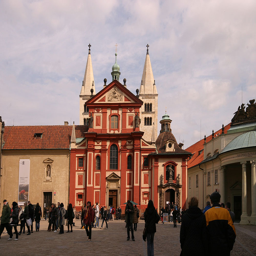
near the castle - now a concert hall